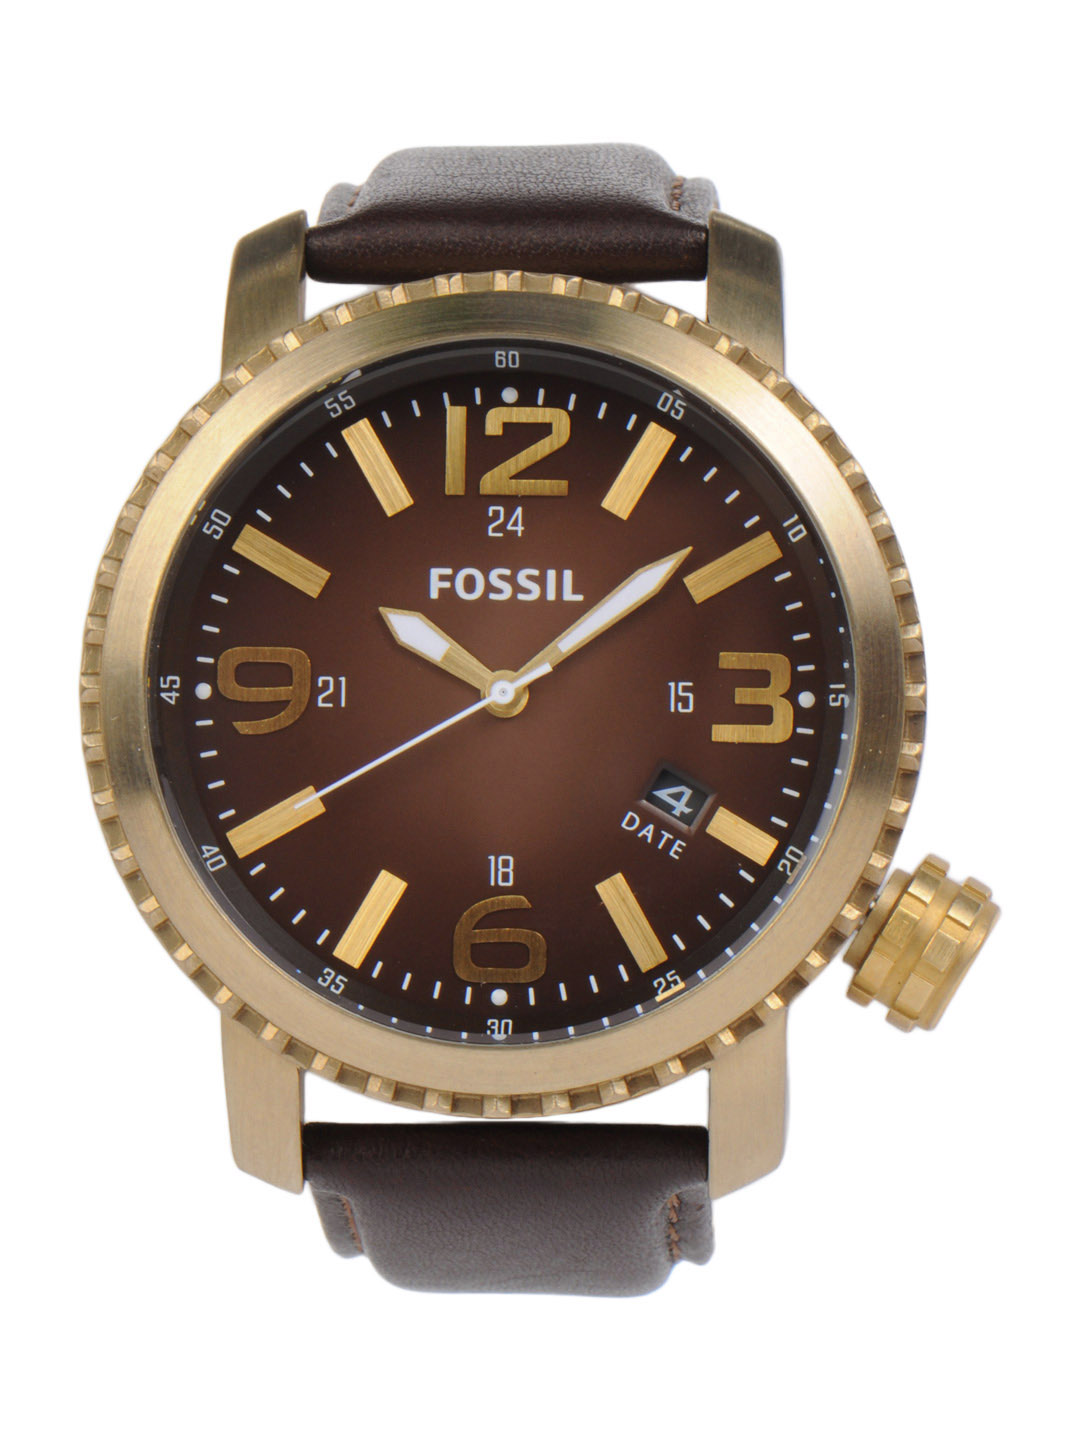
Fossil Men Brown Dial Watch DE1002
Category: Accessories / Watches / Watches
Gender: Men
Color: Brown
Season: Winter 2016
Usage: Casual